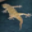
Label: lizard